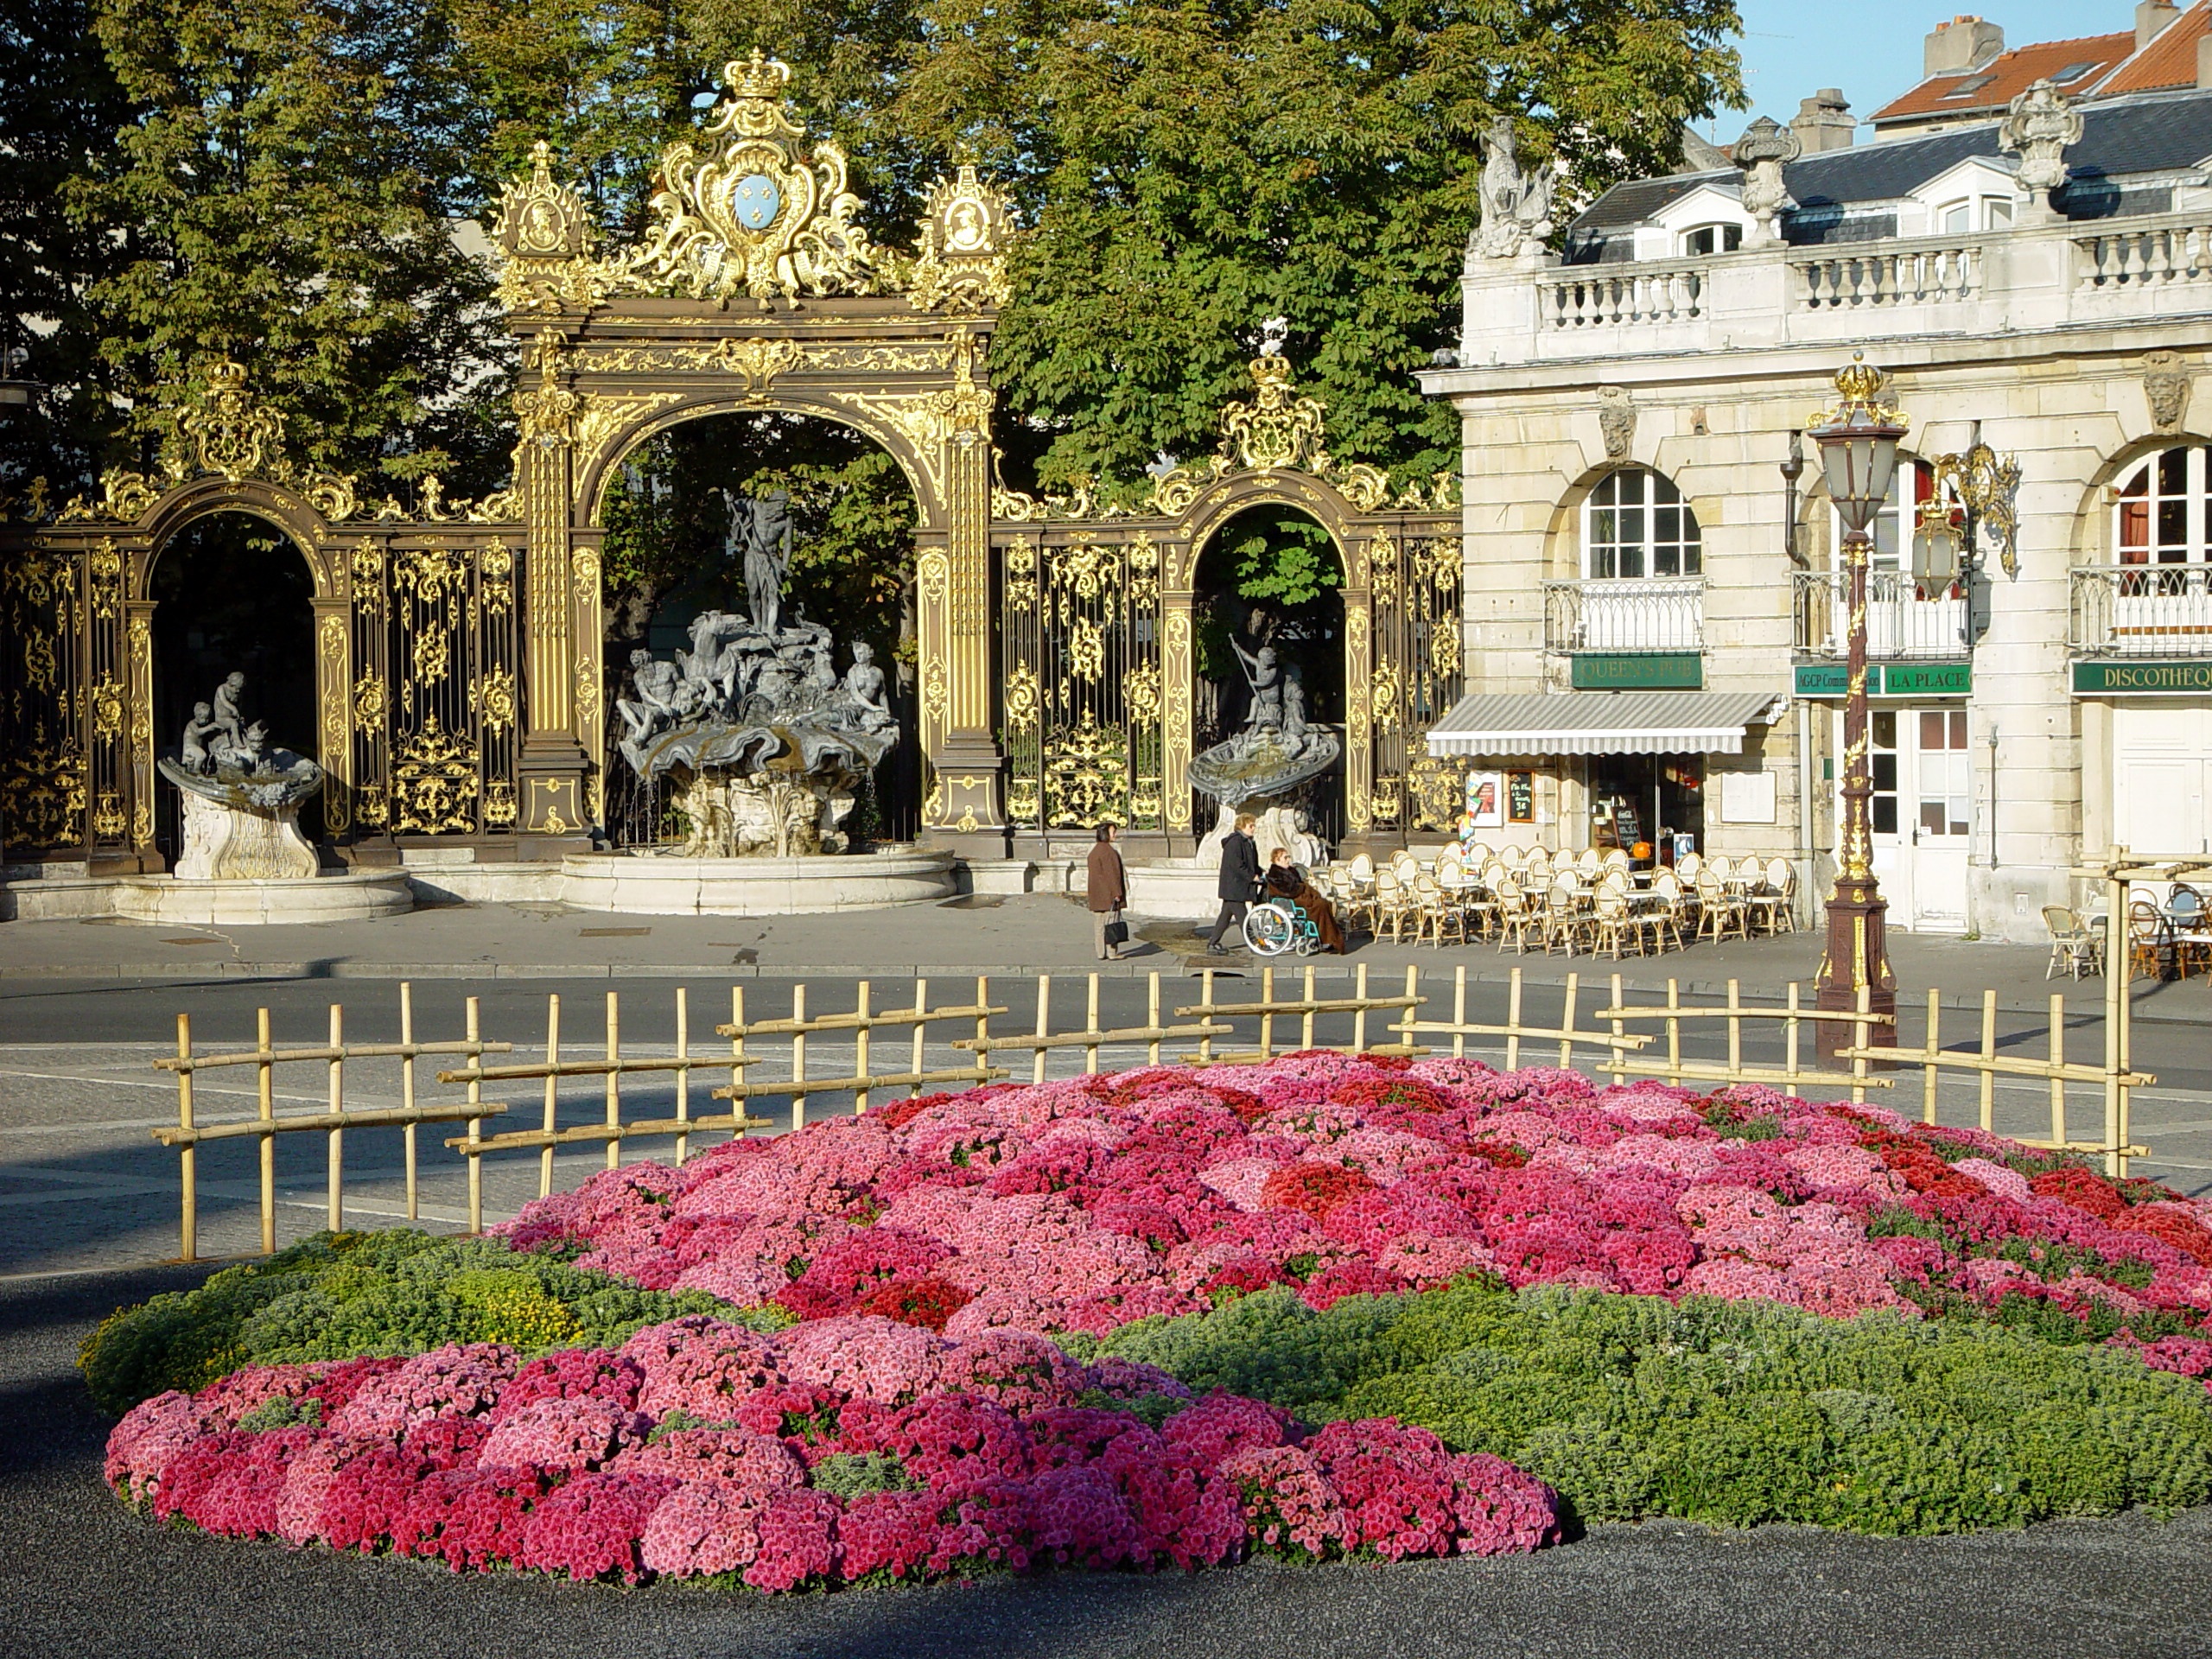
architecture, mansion, flower, palace, arch, plaza, facade, garden, ornament, courtyard, estate, art nouveau, water feature, neptunbrunnen, nancy, place stanislas